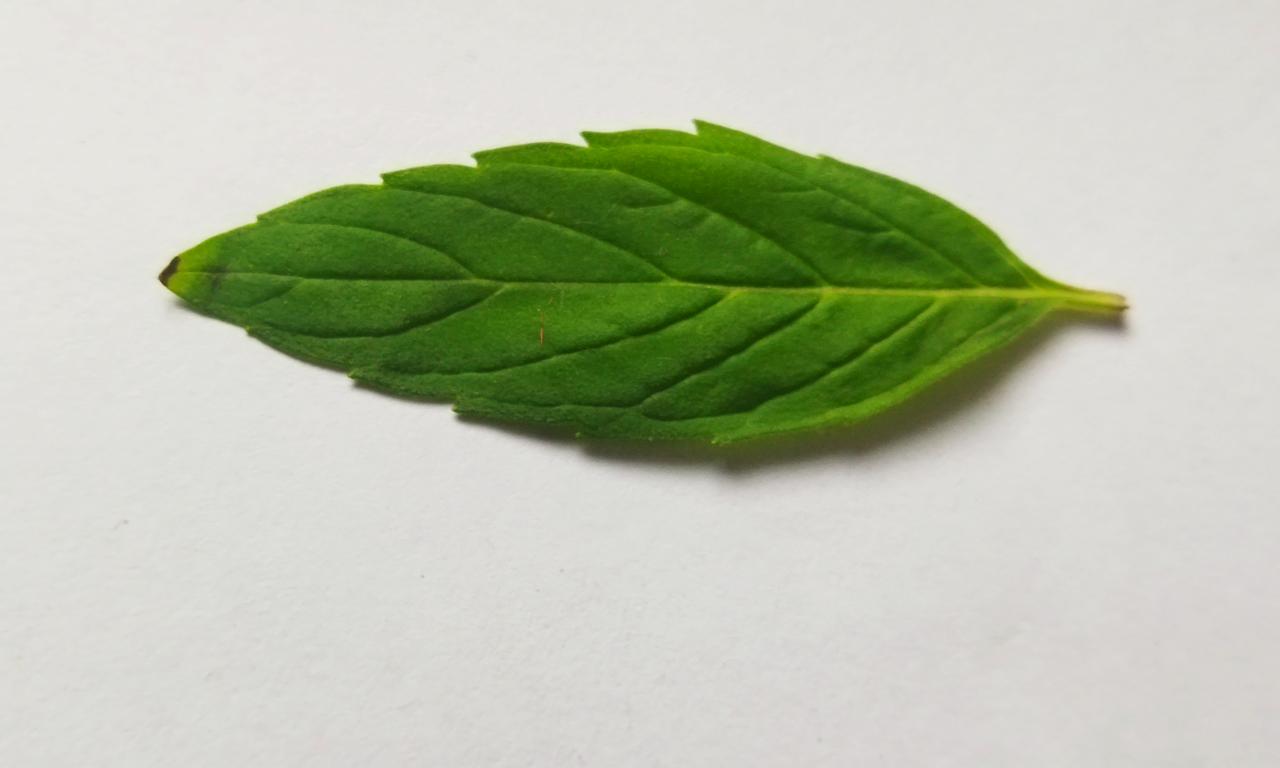
Label: Fresh